Brihadeeswarar temple fire

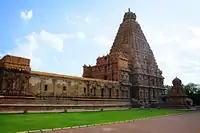

During the consecration ("Kumbhabhishekham") ceremony of 1997, 48 people were killed in a fire accident and 86 others injured. The incident occurred hours before the Mahakumbabishekam ceremony. It was reported that as many as 120 priests were performing the holy ceremonies in the temple. It is believed a fire cracker lit near the temple fell on the "yagasala", a temporary structure built to accommodate the ritual ceremonies, and sparked the fire that spread to the thatched roofs. A stampede resulted when the panic-stricken devotees rushed to the only entrance to the temple on the eastern side. However, another version claimed the fire was caused by a spark from the electric generator. Most of the deaths were reported be caused by the inhalation of carbon monoxide and a few due to burn injuries. There were lot of inflammable material like ghee, camphor (karpooram) used in religious ceremonies, condiments and thatched roof that resulted in spreading of fire. The only entrance was the narrow eastern side where many rushed and fell on stones. Police reported that they recovered 37 bodies from the thatched roof that fell on the worshipers. The fire hampered the electric line in the neighbourhood, slowing down the rescue operations.